Persian famine of 1917–1919

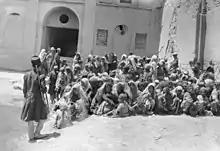
People awaiting to be fed with stew. Photo taken by 1st Australian Wireless Signal Squadron in Bijar

By early February 1918, the famine spread throughout the country, and panicked crowds in major cities began to loot bakeries and food stores. In the western city of Kermanshah, confrontations between the hungry poor and the police ended in casualties. In Tehran, the situation was "aggravated by hoarding and short-selling to the customers by bakers".